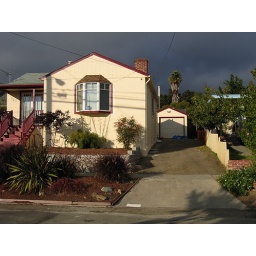
house against dark sky